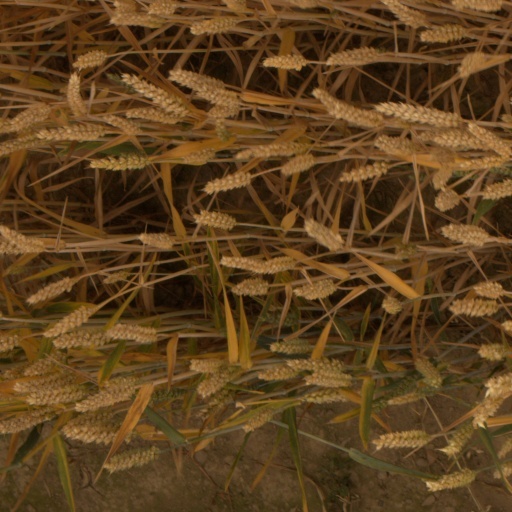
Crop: wheat